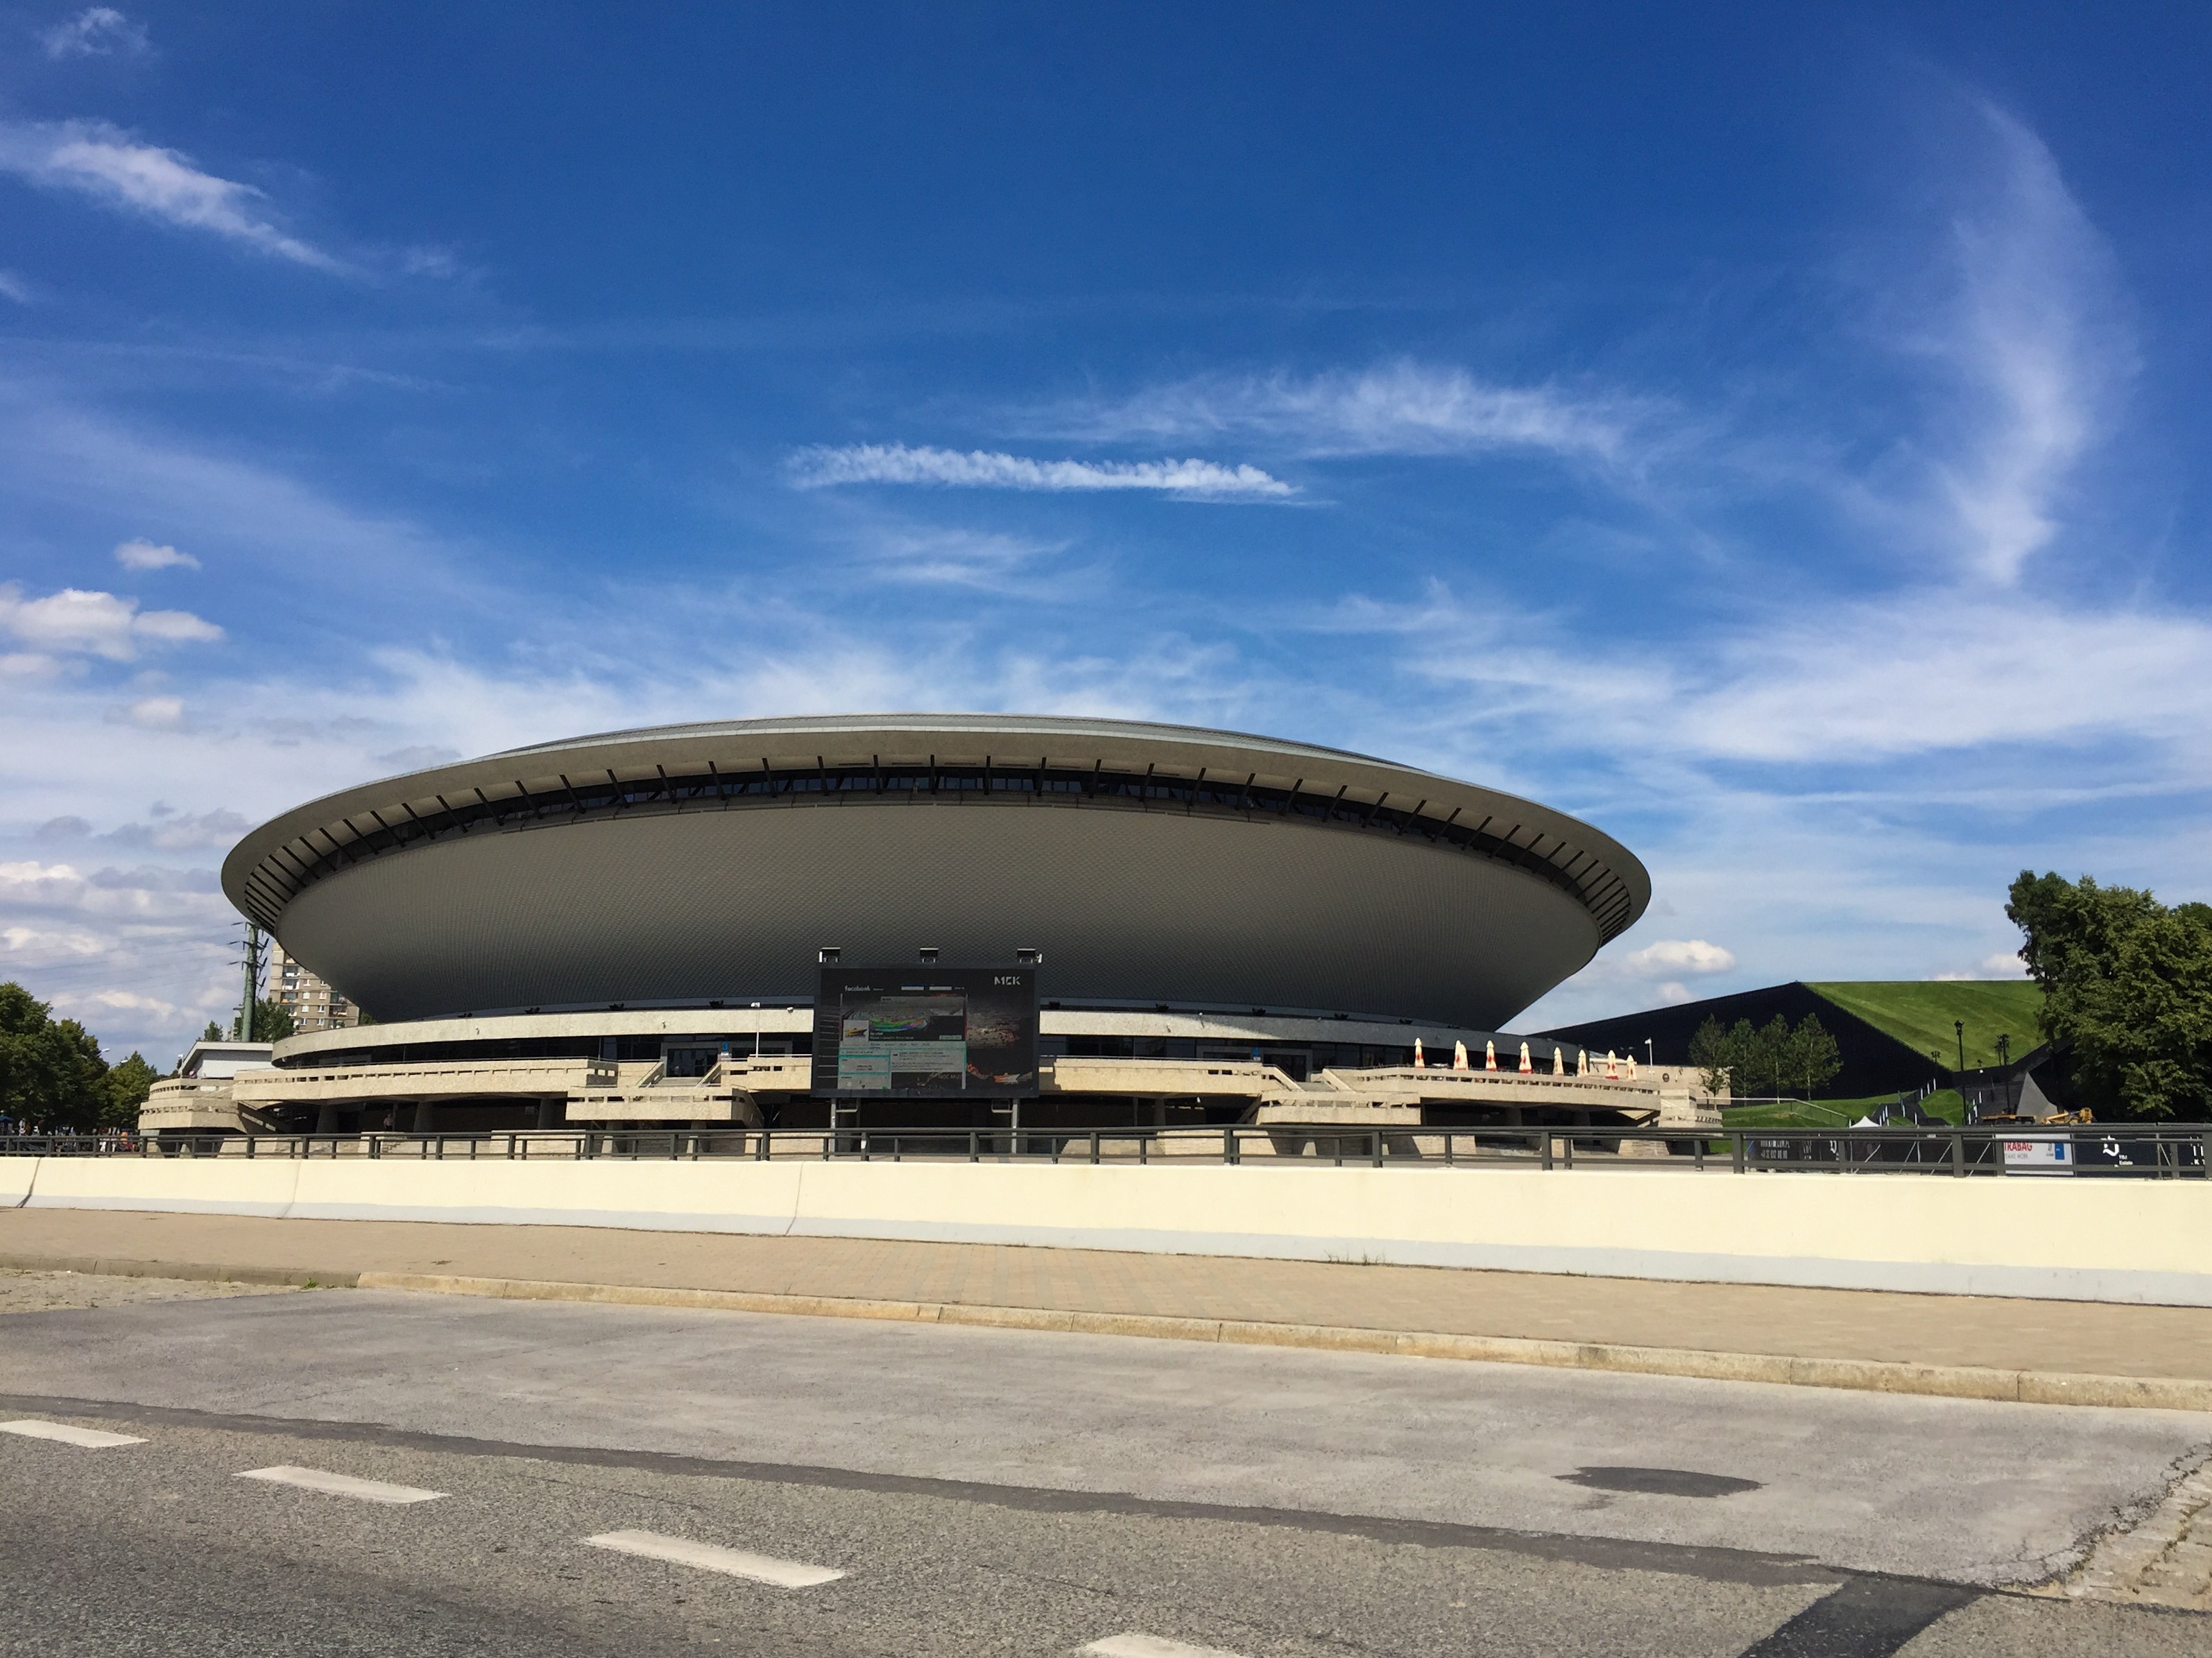
structure, hall, stadium, arena, sports, poland, race track, entertainment, polska, polish, landmarks, stadion, venues, katowice, silesian, slask, spodek, hala, multipurpose, geographical feature, sport venue, soccer specific stadium